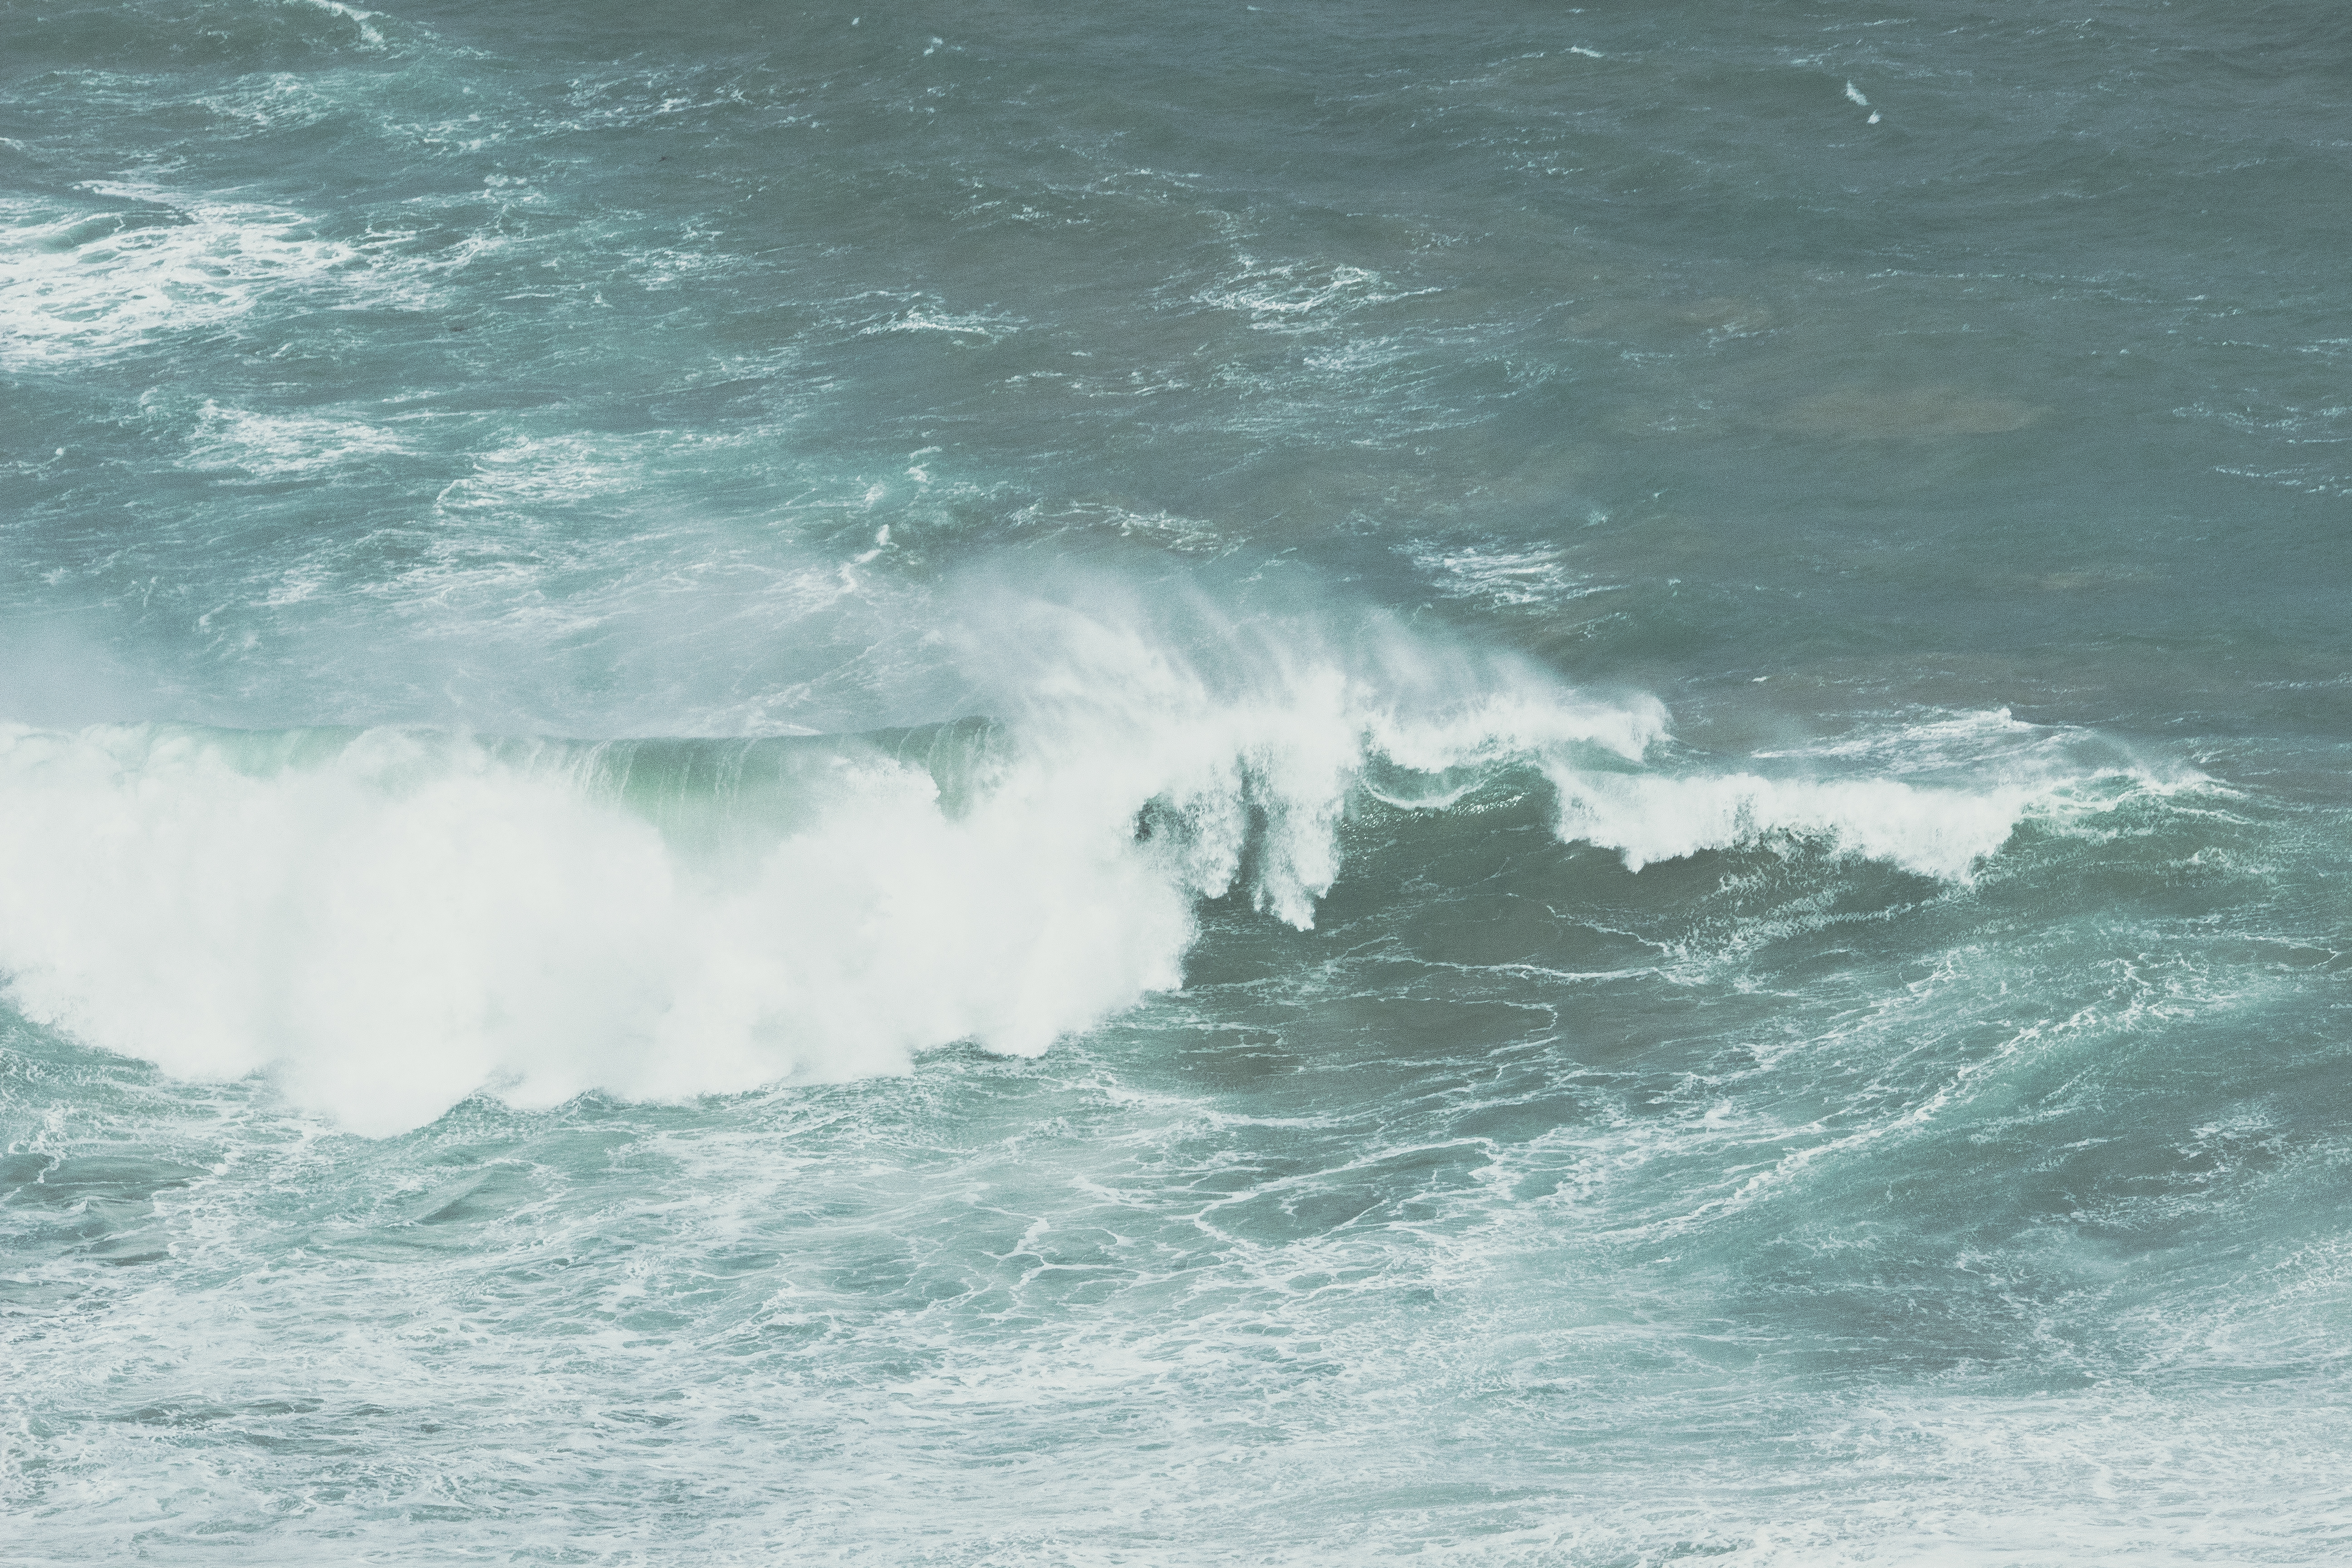
beach, sea, coast, water, nature, ocean, shore, wave, wind, splash, seascape, seafoam, wind wave, surfing equipment and supplies